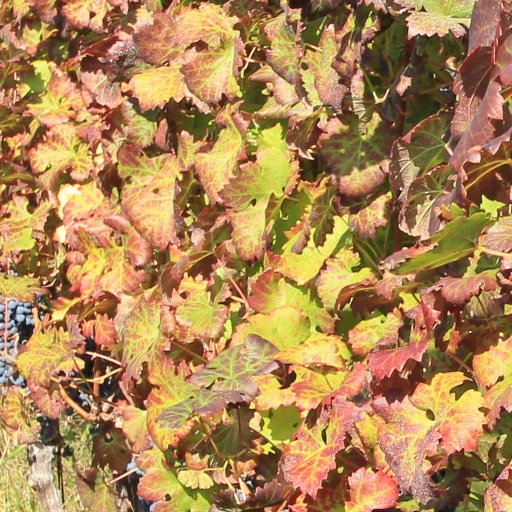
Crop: grape